Mildred Gillars

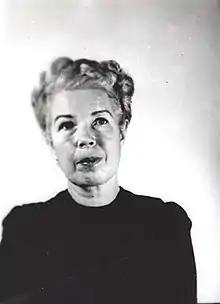
Gillars's prison photo, 1949

Mildred Elizabeth Gillars (November 29, 1900 – June 25, 1988) was an American broadcaster employed by Nazi Germany to disseminate Axis propaganda during World War II. Following her capture in post-war Berlin, Gillars became the first woman to be convicted of treason against the United States. In March 1949, she was sentenced to ten to thirty years' imprisonment. Gillars was paroled in 1961. Along with Rita Zucca she was nicknamed "Axis Sally".